Albert Dunn

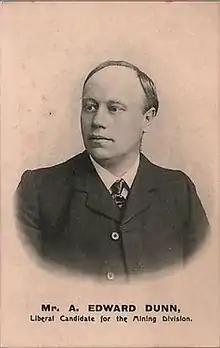

Albert Edward Dunn (13 February 1864 – 2 May 1937) was a radical British Liberal Party politician who served as Mayor of Exeter and as a Member of Parliament.